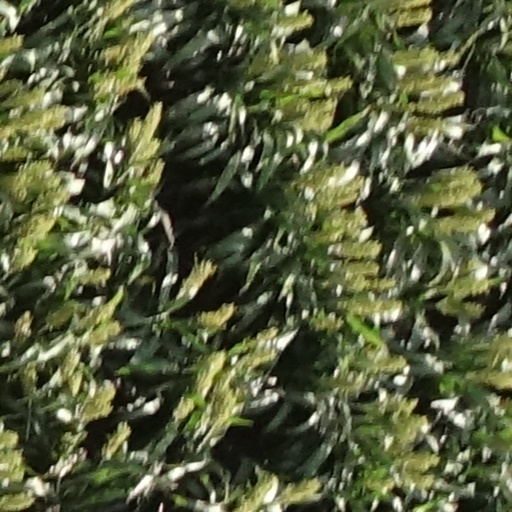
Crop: sorghum